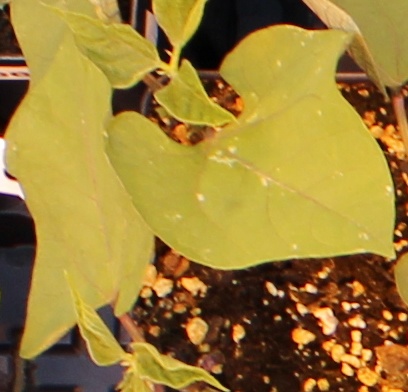
Label: Blackbean